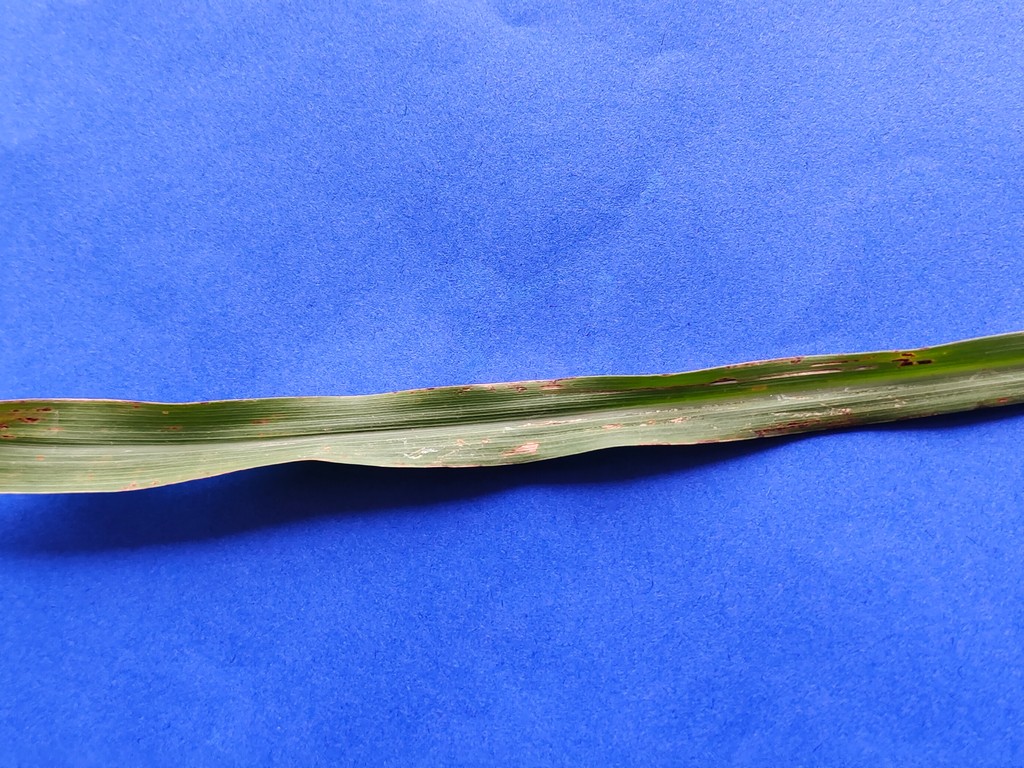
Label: Unhealthy